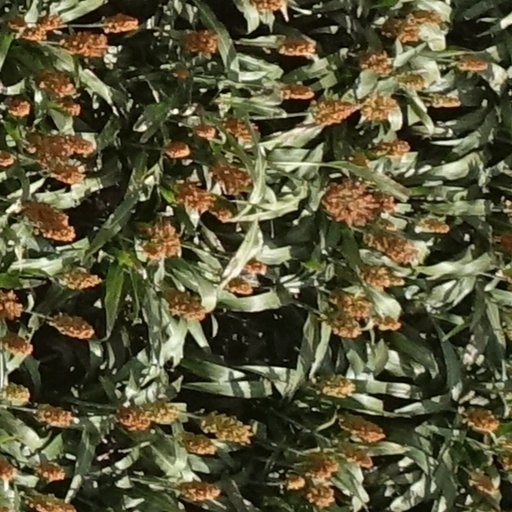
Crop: sorghum